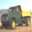
Label: truck